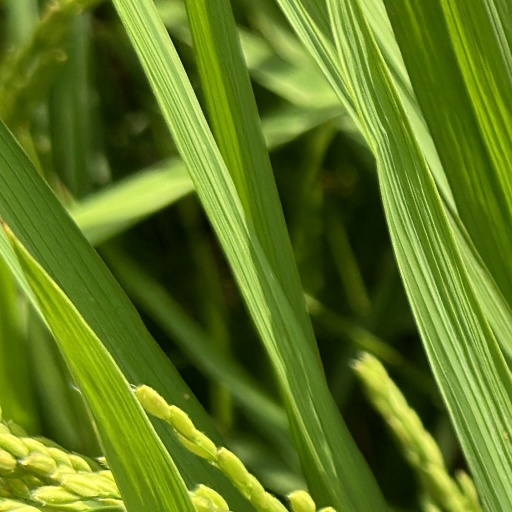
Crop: rice